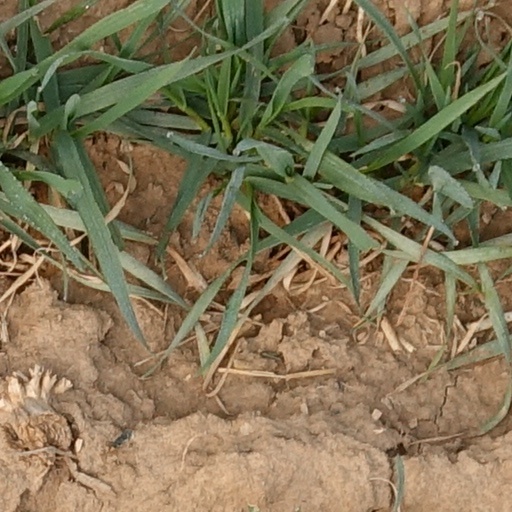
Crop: wheat